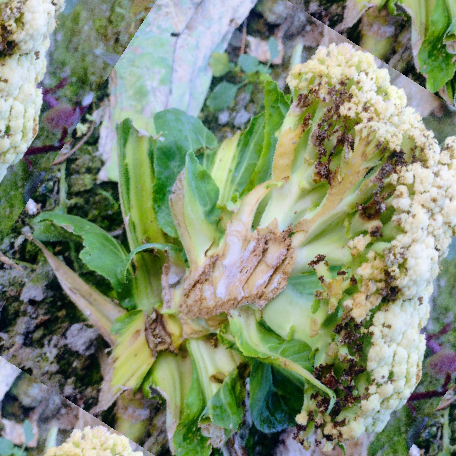
Label: Bacterial spot rot